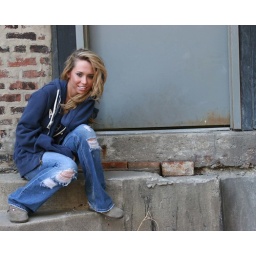
Claudia Fijal.  Just a cute shot of a cute girl in a hoodie in downtown Chicago. Very casual, very fun.